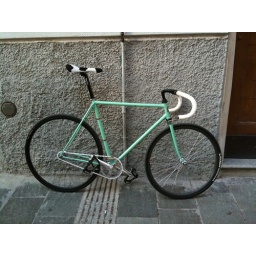
my cow fixie bike posing in street